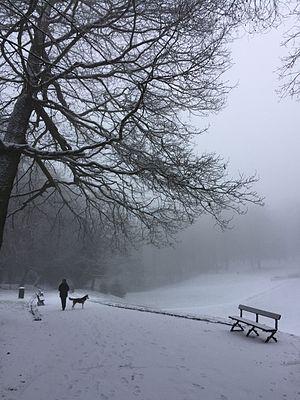
Paysage d'un jour d'hiver enneigé au bois de la Cambre à Bruxelles, en 2017
Un banc public est un banc installé dans un endroit public. Il fait partie du mobilier urbain.
L'hiver est l’une des quatre saisons de l’année dans les zones tempérées et polaires de la Terre. L'hiver suit l'automne et précède le printemps. Il existe plusieurs définitions de l'hiver : astronomique, météorologique, et calendaire.
Le ravin du bois de la Cambre, que surplombe un imposant pont en roches appelé Pont Rustique, est une des deux principales attractions de la première partie du bois de la Cambre, la seconde étant la pelouse des Anglais.
Le bois de la Cambre est un parc public situé à Bruxelles en Belgique.
Le chemin du Pont Rustique est un chemin en forêt de Soignes. Il part de l'avenue de Flore pour terminer sa course avenue de Diane.